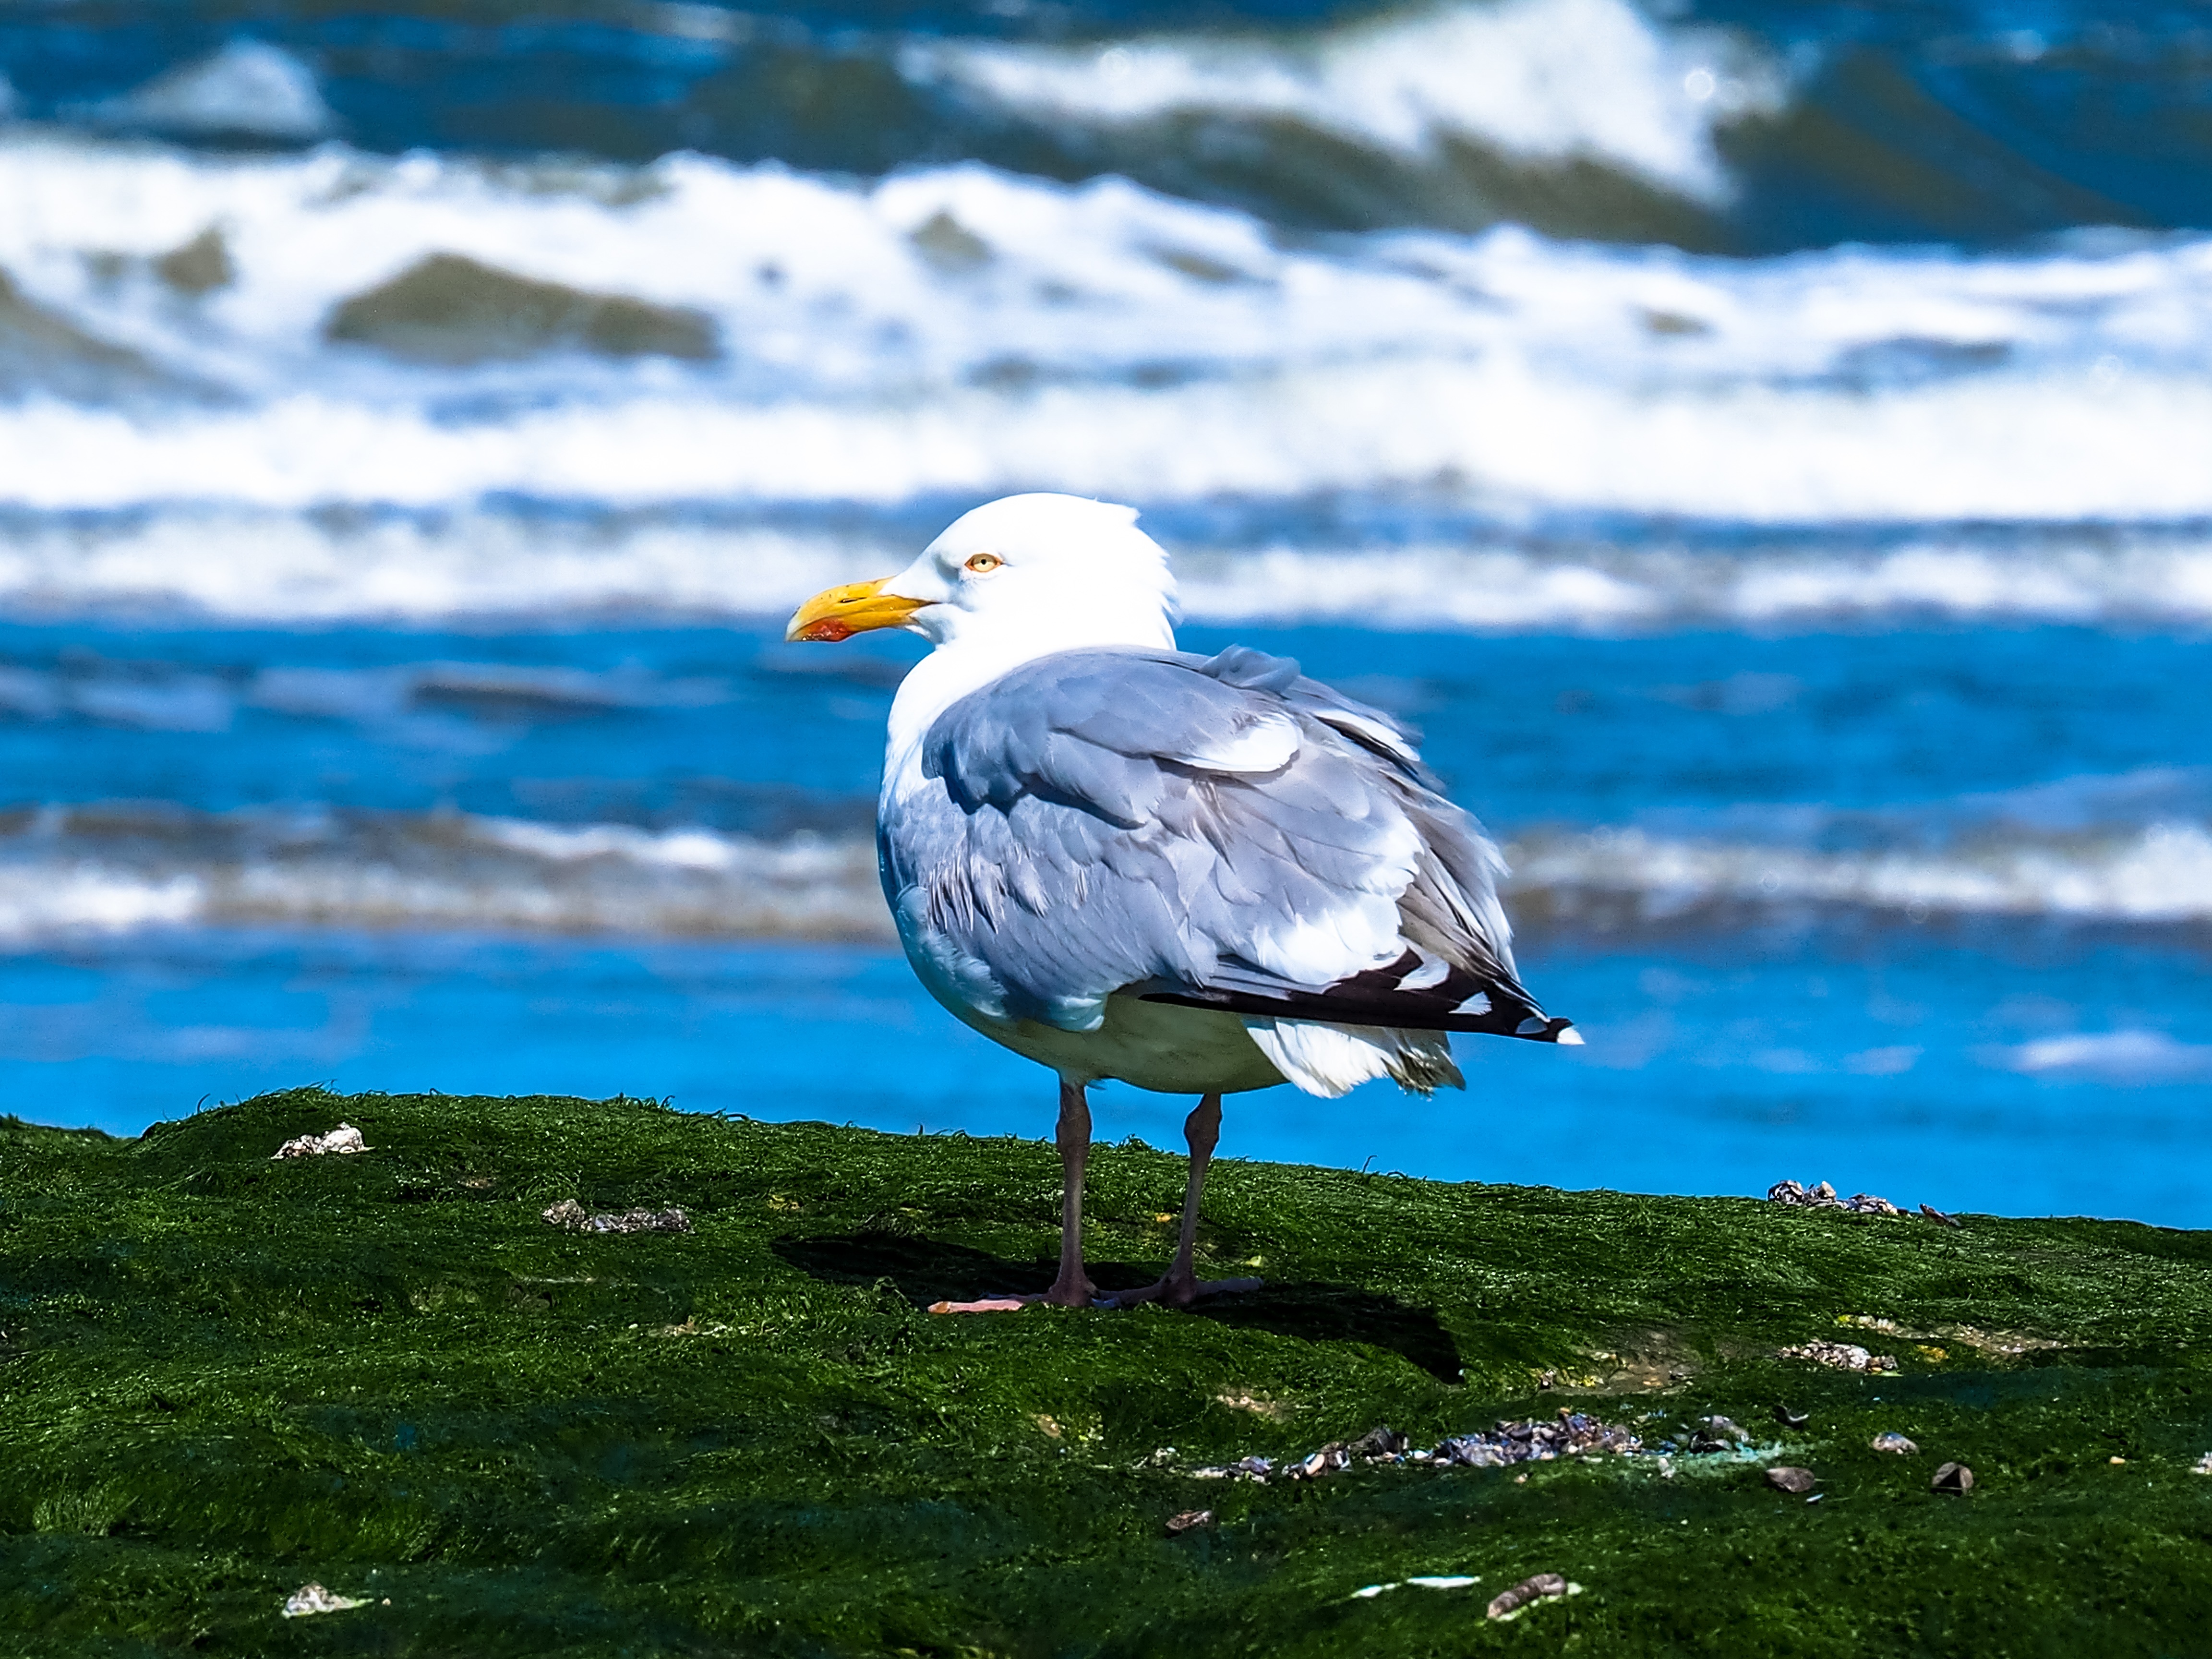
sea, coast, water, nature, rock, ocean, bird, shore, wave, seabird, seagull, wildlife, surf, gull, beak, sitting, rest, fauna, birds, vertebrate, habitat, water bird, seevogel, charadriiformes